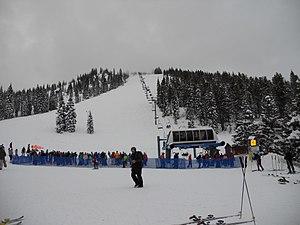
Le Mount Shasta Ski Park est une station de sports d'hiver localisée au nord de la Californie dans la région montagneuse de la chaîne des Cascades, non loin du mont Shasta.